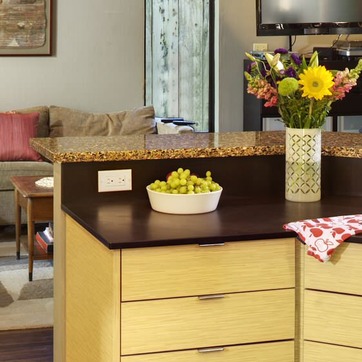
Material: food